Damon Williams

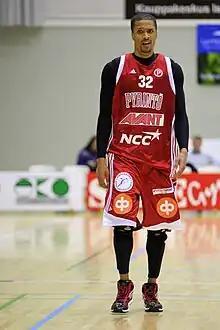
Williams for Pyrintö in 2011

Damon Williams (born December 13, 1973) is an American former professional basketball player from Seattle. He achieved notable success playing for Tampereen Pyrintö in the Finnish Korisliiga. During his professional playing career he also played multiple seasons in Italy.